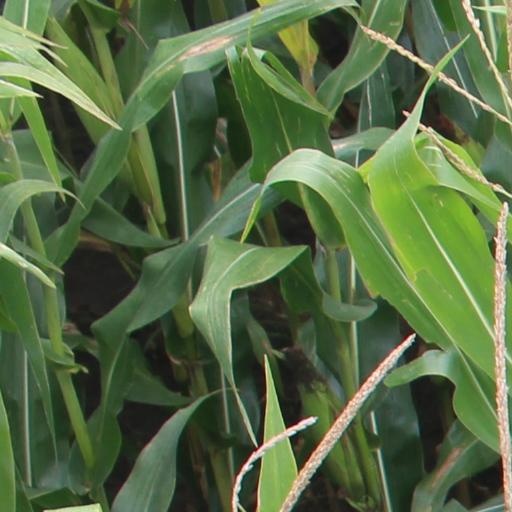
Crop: maize; corn